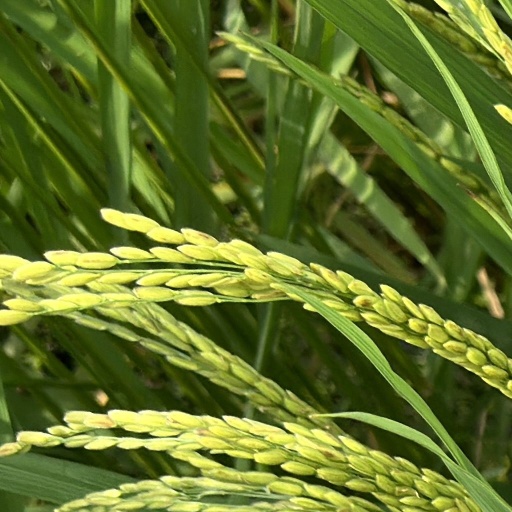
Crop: rice